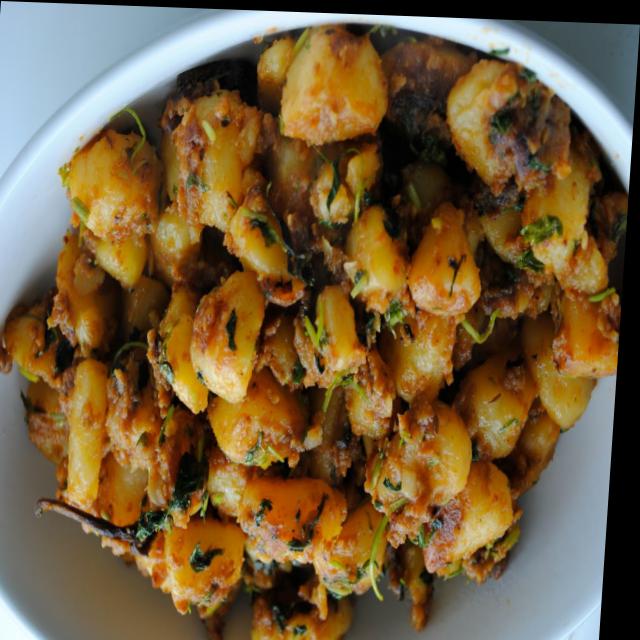
Dish: aloo_masala